Baldassarre Lanci

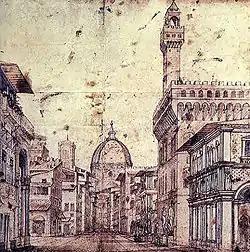
Drawing by Lanzi of a perspective view of Florence (Palazzo Vecchio and Brunelleschi's dome of Santa Maria del Fiore) The precise perspective was obtained using the surveying equipment he invented himself. The image itself suggests Lanci's secondary career as a set designer.

Long before the Restoration spectaculars of the 17th century Lanci was designing elaborate and complicated theatre sets, using pivoted scenery, with up to three different scenes painted on boards, thus allowing the mood of the production to be altered in an instant. One of the earliest examples of this form of scenic change was recorded in 1568 for a performance of the "Fabii" produced to celebrate the baptism of a daughter of Francesco de' Medici. One of Lanci's most extravagant productions was for a performance of Giovan Battista Cini's "La Vedova "("The Widow"), staged in Florence in 1569, with amazingly extravagant costumes by Bernardo Buontalenti, the event was recorded by the mathematician Ignazio Danti who was so impressed by Lanci's theatrical engineering he included a drawing of his periaktoi stage. The periaktoi stage setting was basically a series of three sided revolving triangular boards each side with a different scene. Each triangular board was connected, hence there would be one or two flanking the stage, in the wings, and a further section suspended between them on which would be painted skies, cloudy, sunny, dawn or dusk. The entire series of revolving boards were linked to each other by a series of pulleys and machinery, thus allowing scene changes to be almost instantaneous. While Lanci did not invent this mechanism himself (indeed Vitruvius had described these three-sided units revolving in the Roman era) he was instrumental in its further development. Often producing and relocating the settings of the plays, himself, in order that a greater variety of scenery could be included. What in fact Lanci realised and promoted was that a false perspective coupled with a deliberately created illusionary architectural area, was the perfect dramatical setting.